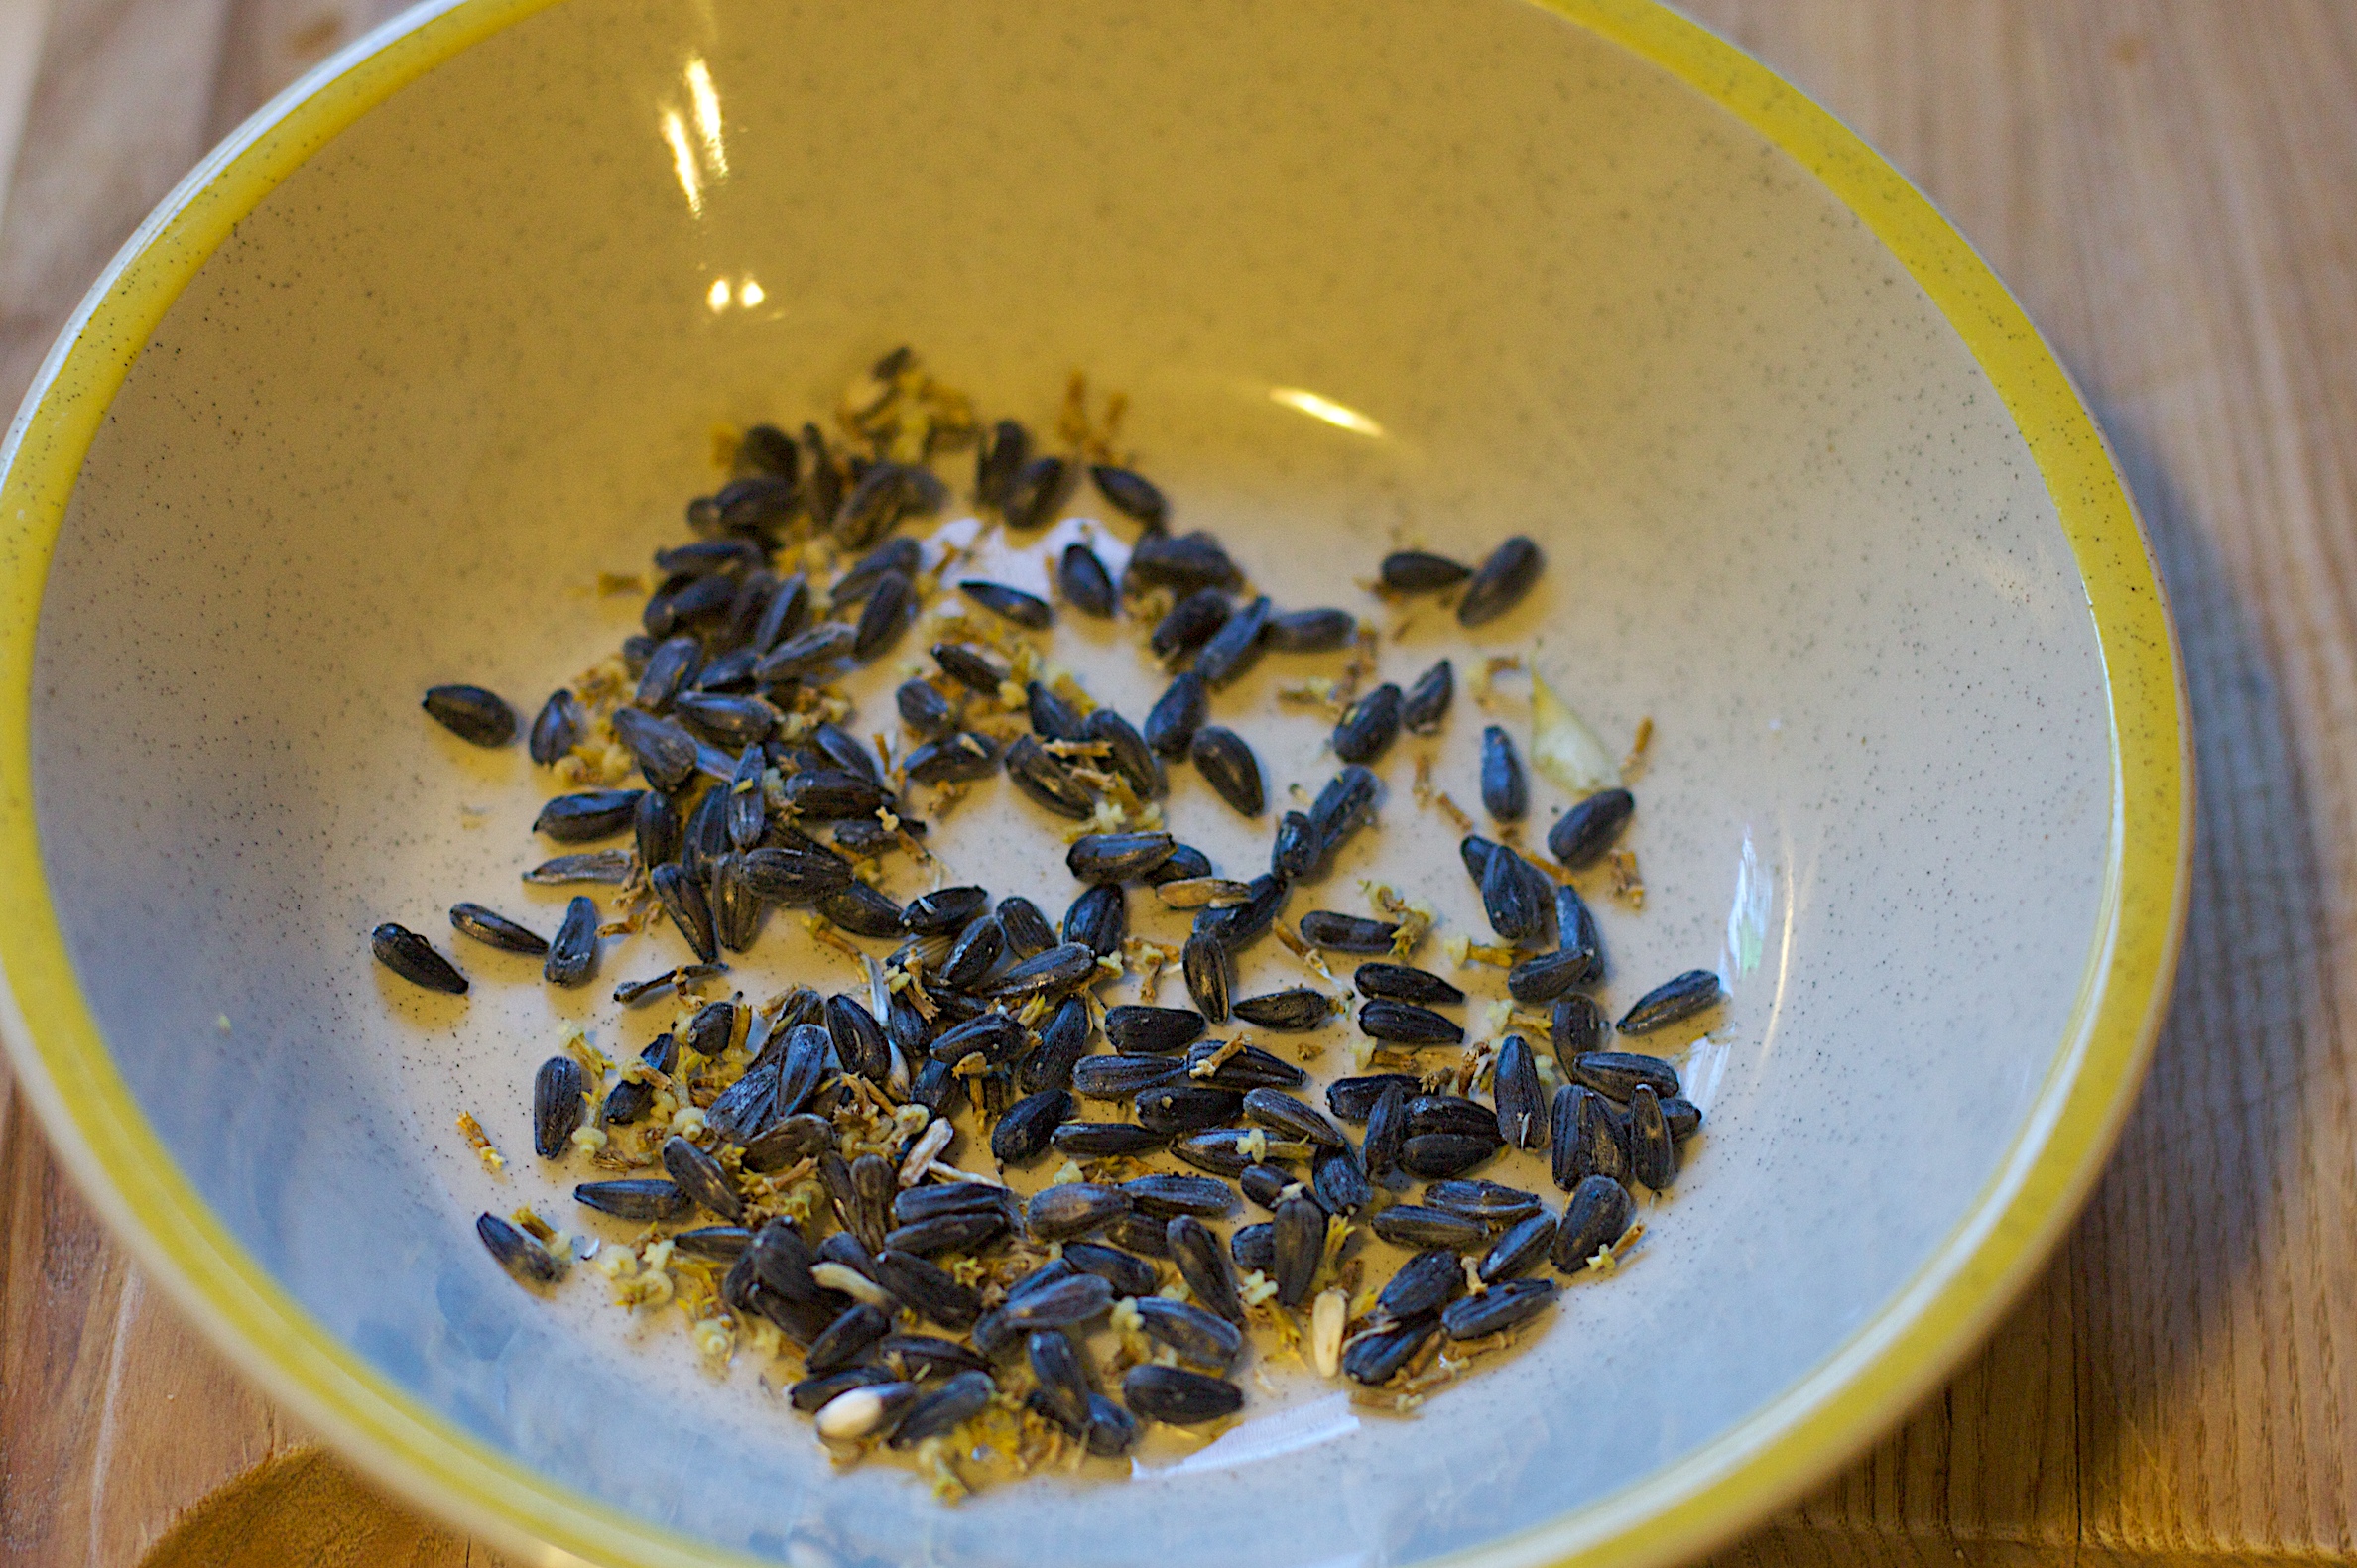
plant, tea, flower, dish, meal, food, produce, drink, flowering plant, oolong